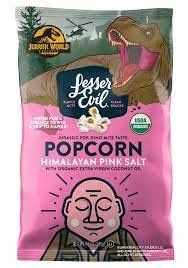
Item Name: LESSEREVIL Organic Himalayan Pink Salt Popcorn, 6.75 OZ
Bullet Point 1: No hydrogenated fats or high fructose corn syrup allowed in any food
Bullet Point 2: No bleached or bromated flour
Bullet Point 3: No synthetic nitrates or nitrites
Product Description: Candy Snacks
Value: 6.75
Unit: Ounce

Price: 3.02